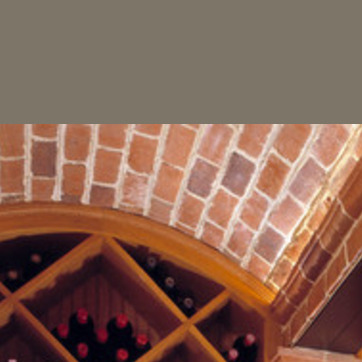
Material: brick